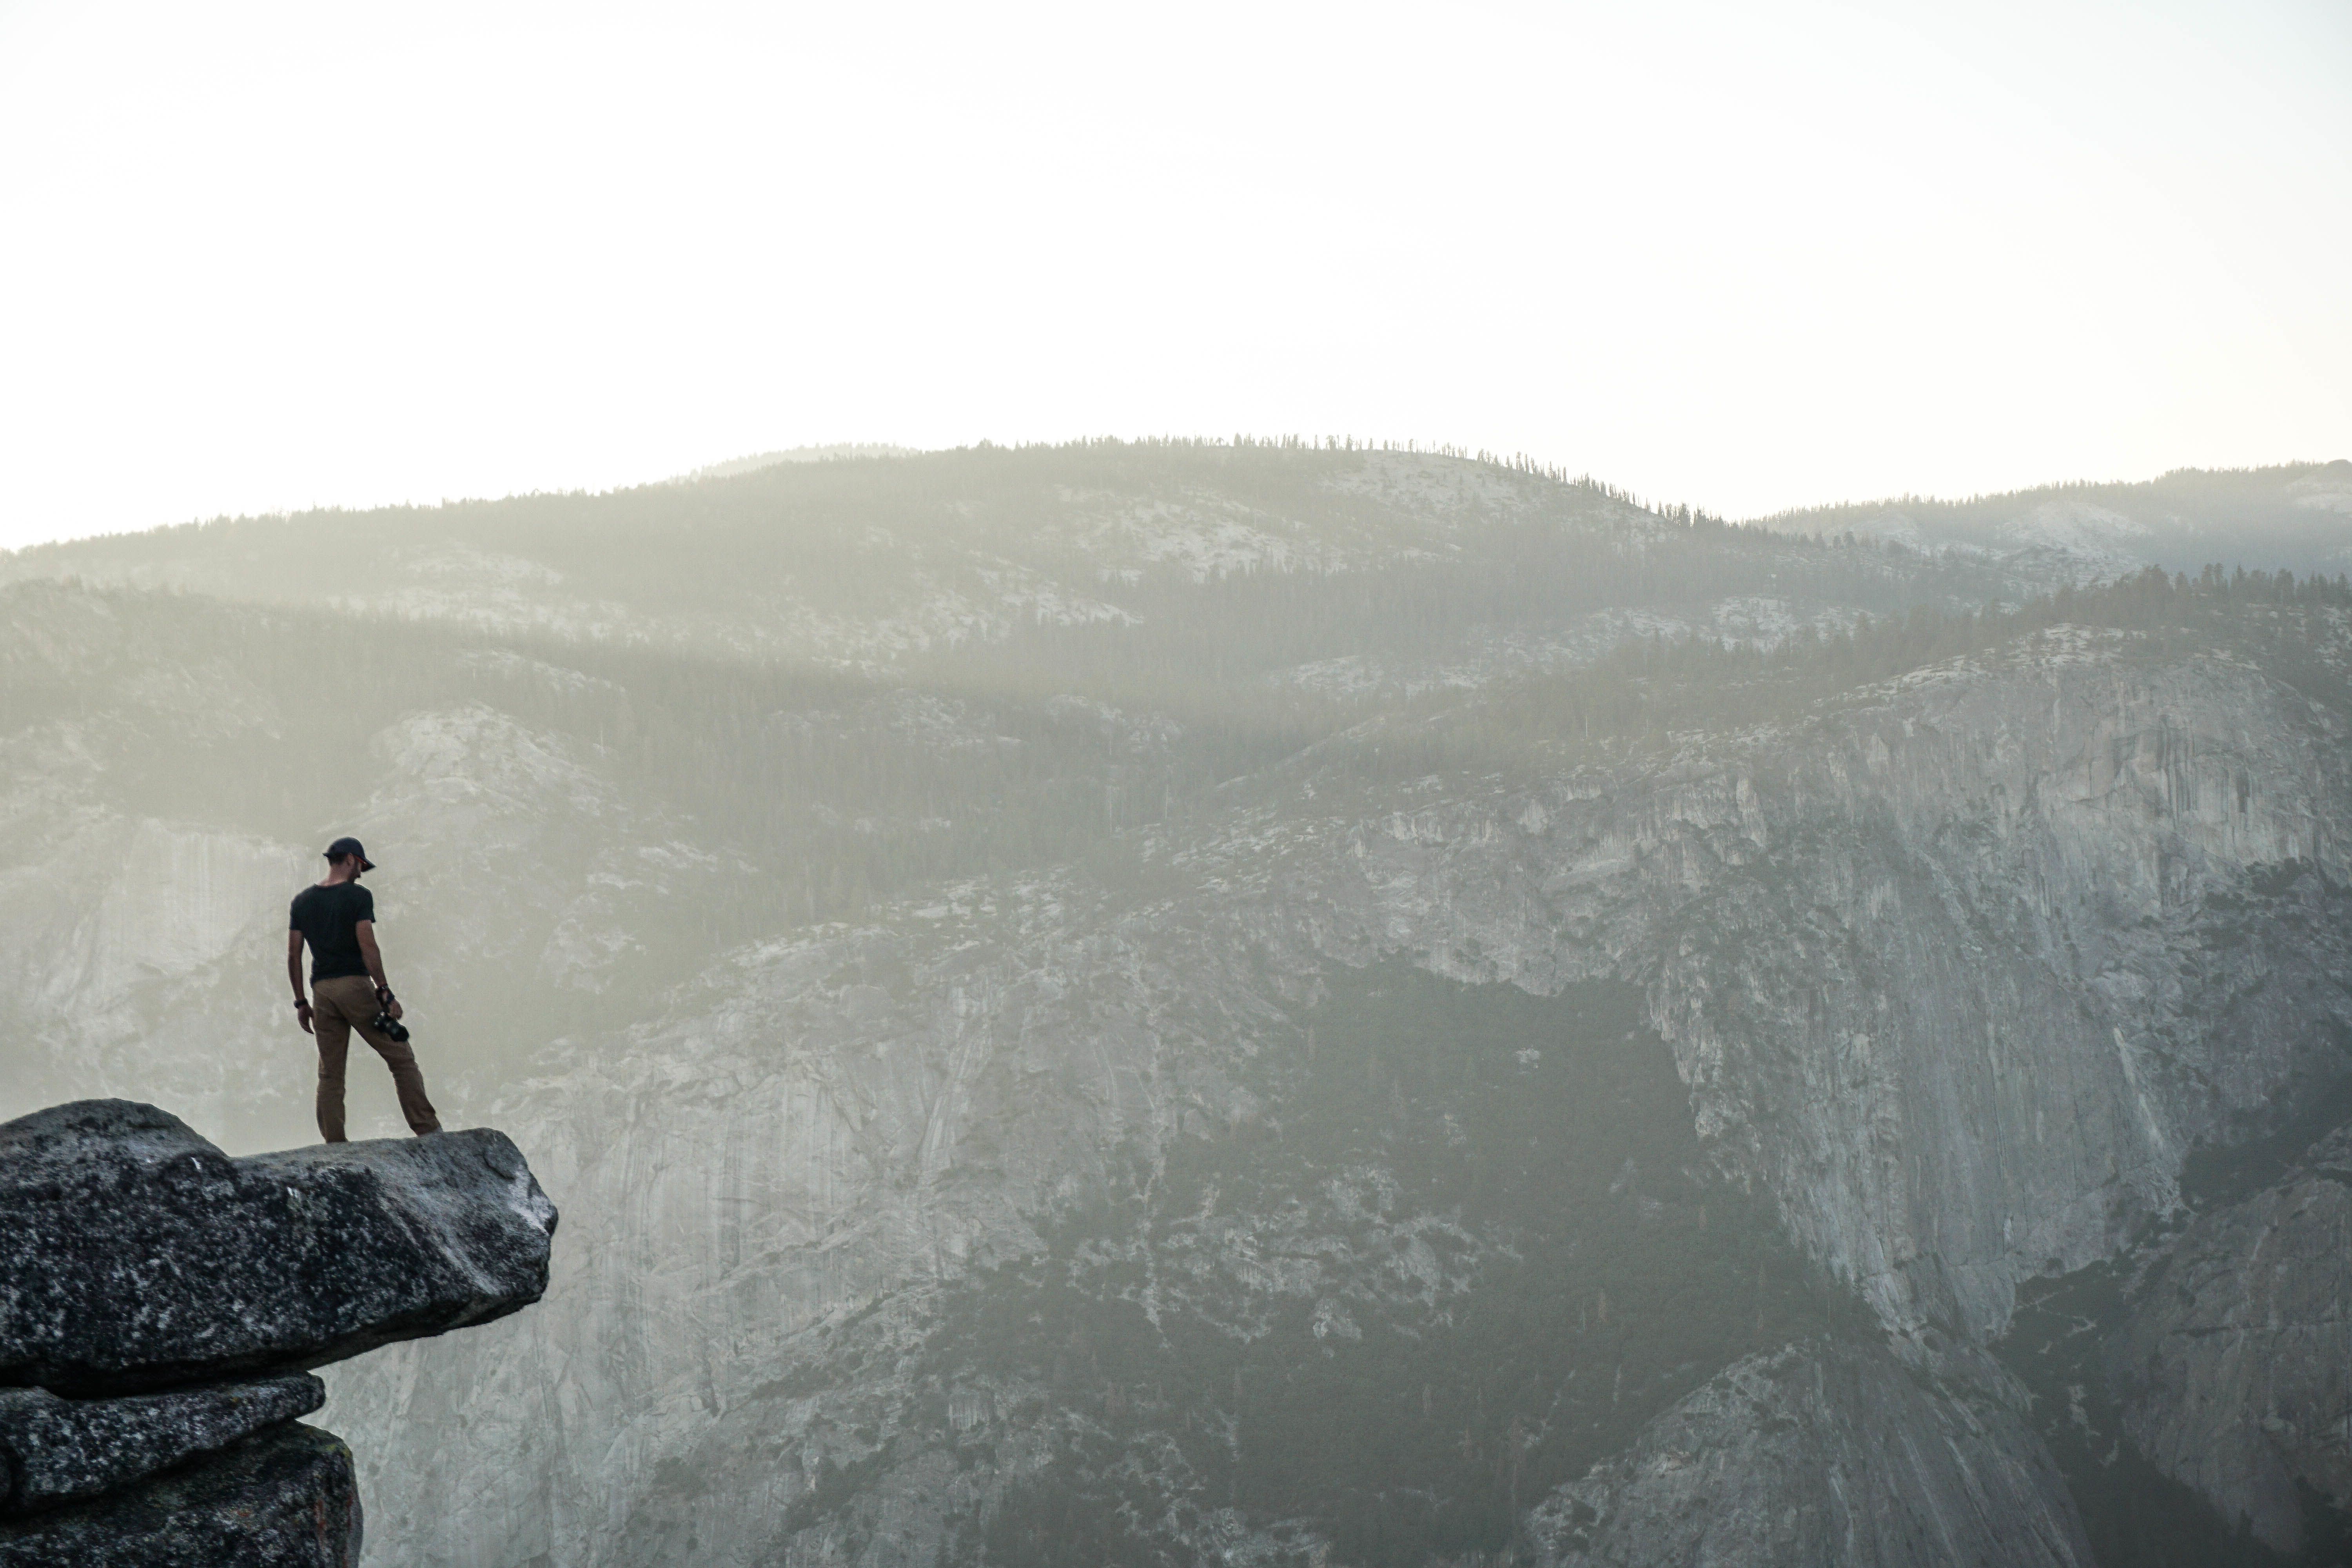
man, mountain, snow, winter, wave, adventure, mountain range, male, guy, cliff, weather, ledge, extreme sport, terrain, edge, atmospheric phenomenon